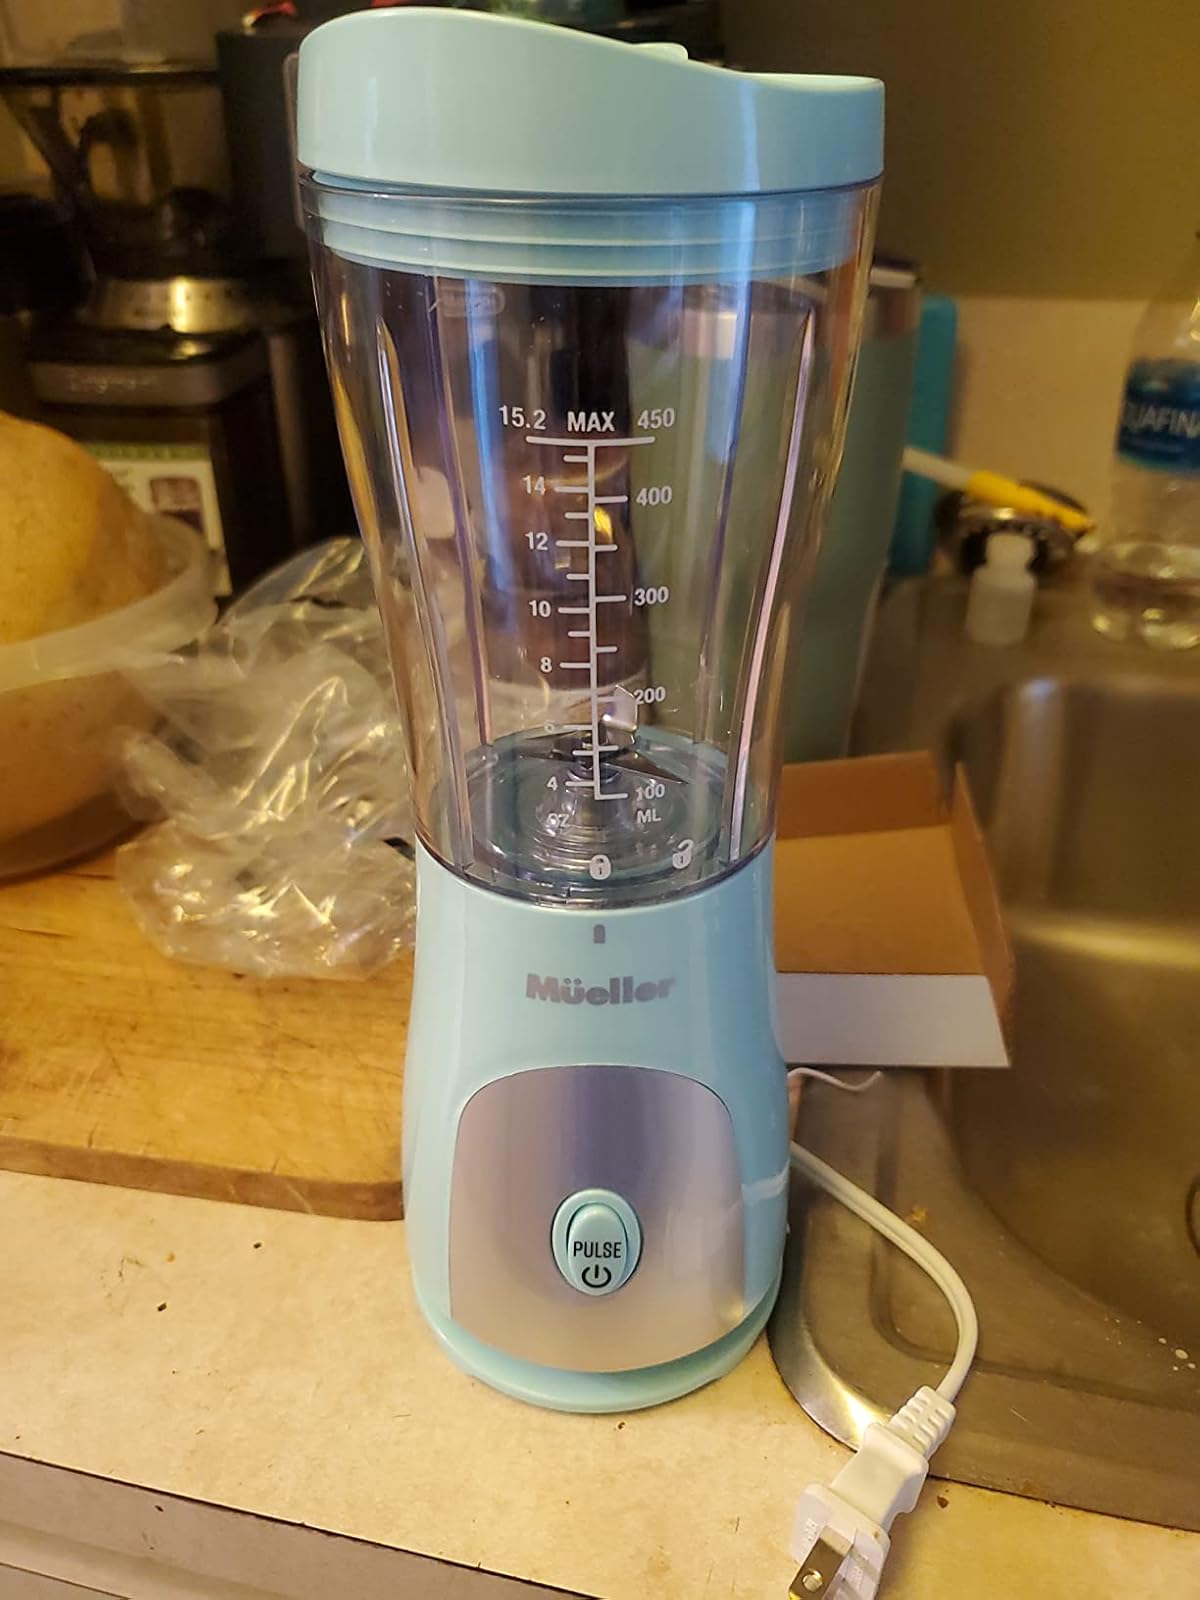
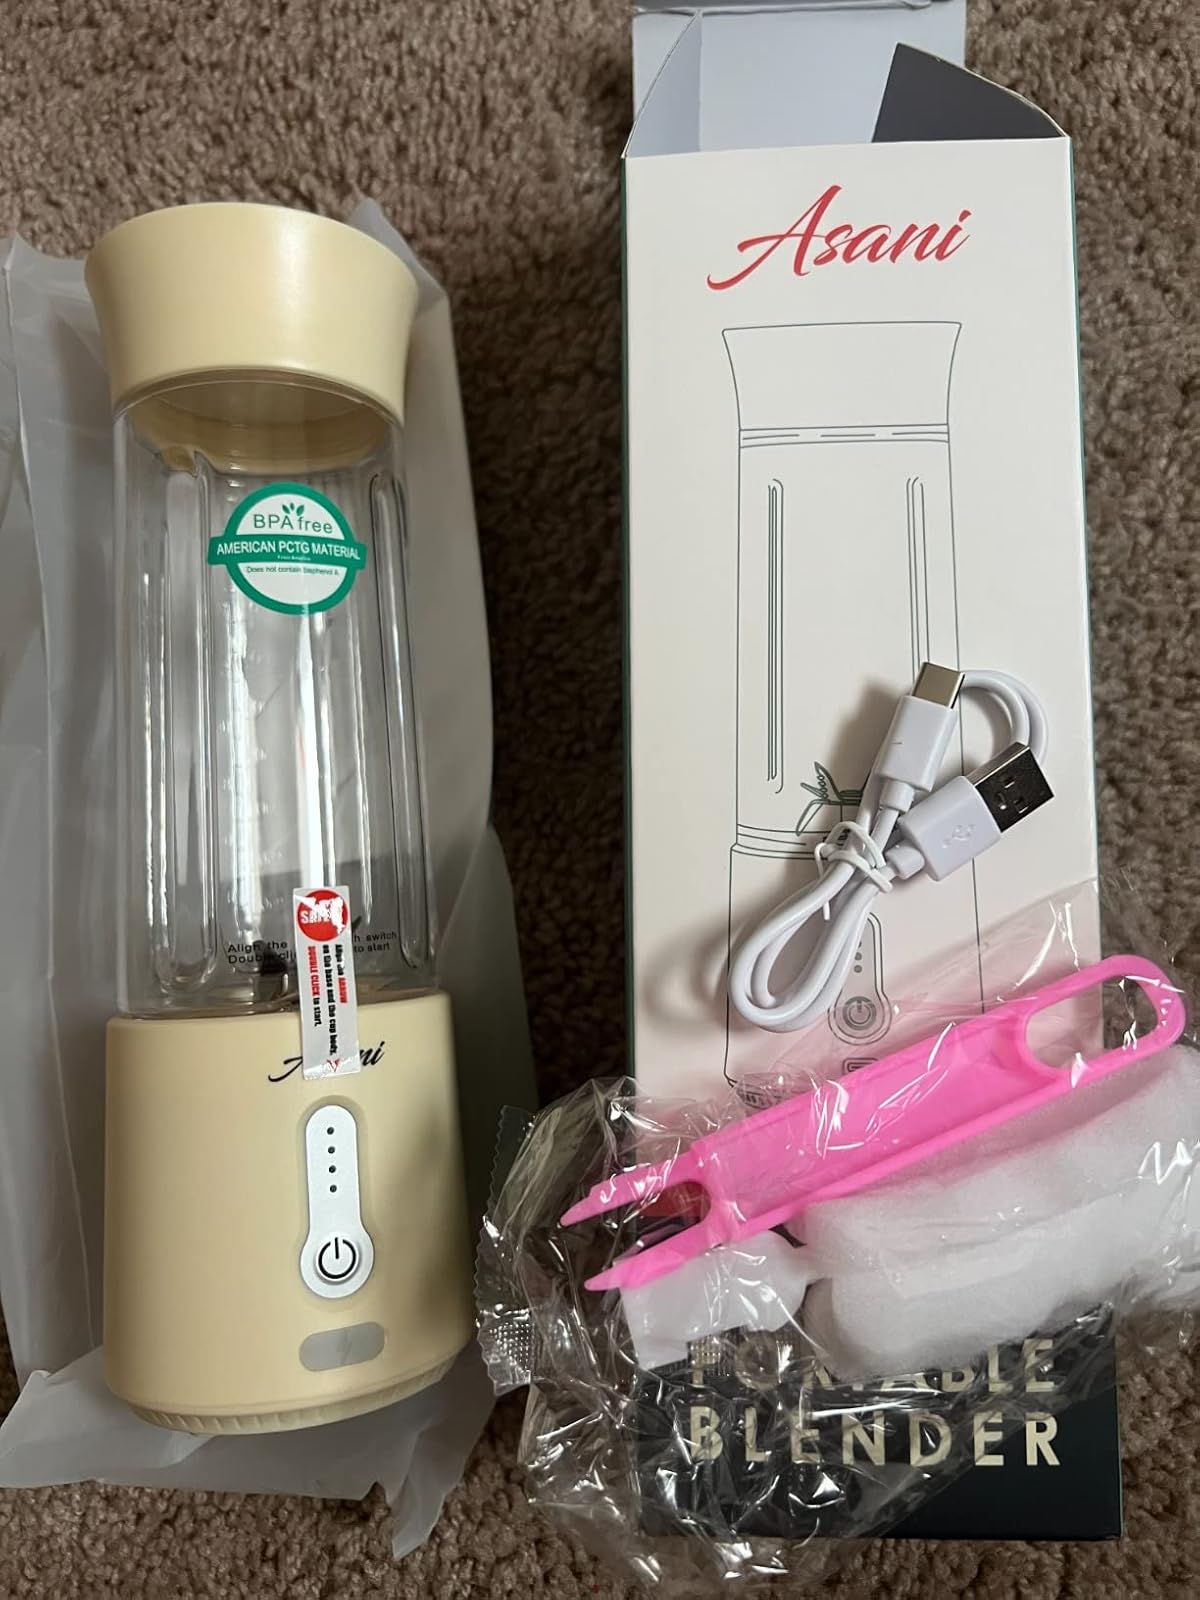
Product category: items_blender
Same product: no